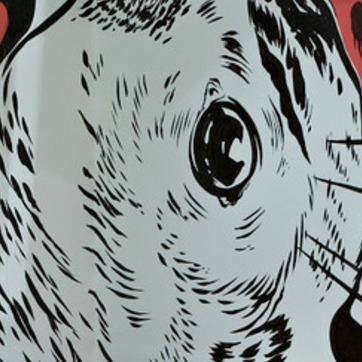
Material: wallpaper